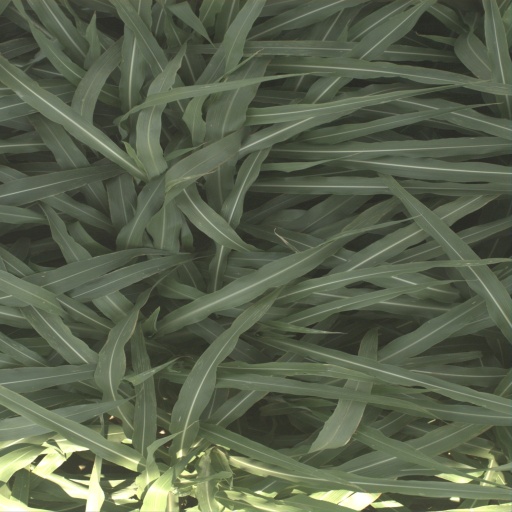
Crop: sorghum